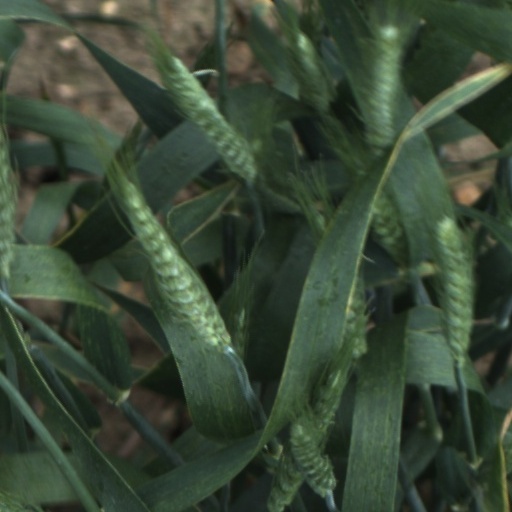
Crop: wheat